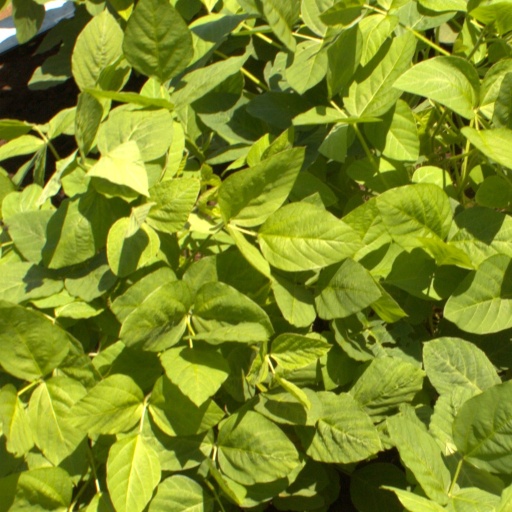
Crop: soybean